Barometer question

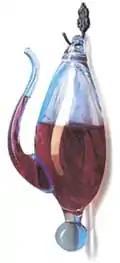
A "storm glass" or "Goethe's device", an early practical type of barometer. Calandra's essay does not name the "type" of the device, although the answers provided by the student suggest the use of a portable aneroid barometer.

The barometer question is an example of an incorrectly designed examination question demonstrating functional fixedness that causes a moral dilemma for the examiner. In its classic form, popularized by American test designer professor Alexander Calandra in the 1960s, the question asked the student to "show how it is possible to determine the height of a tall building with the aid of a barometer." The examiner was confident that there was one, and only one, correct answer, which is found by measuring the difference in pressure at the top and bottom of the building and solving for height. Contrary to the examiner's expectations, the student responded with a series of completely different answers. These answers were also correct, yet none of them proved the student's competence in the specific academic field being tested.